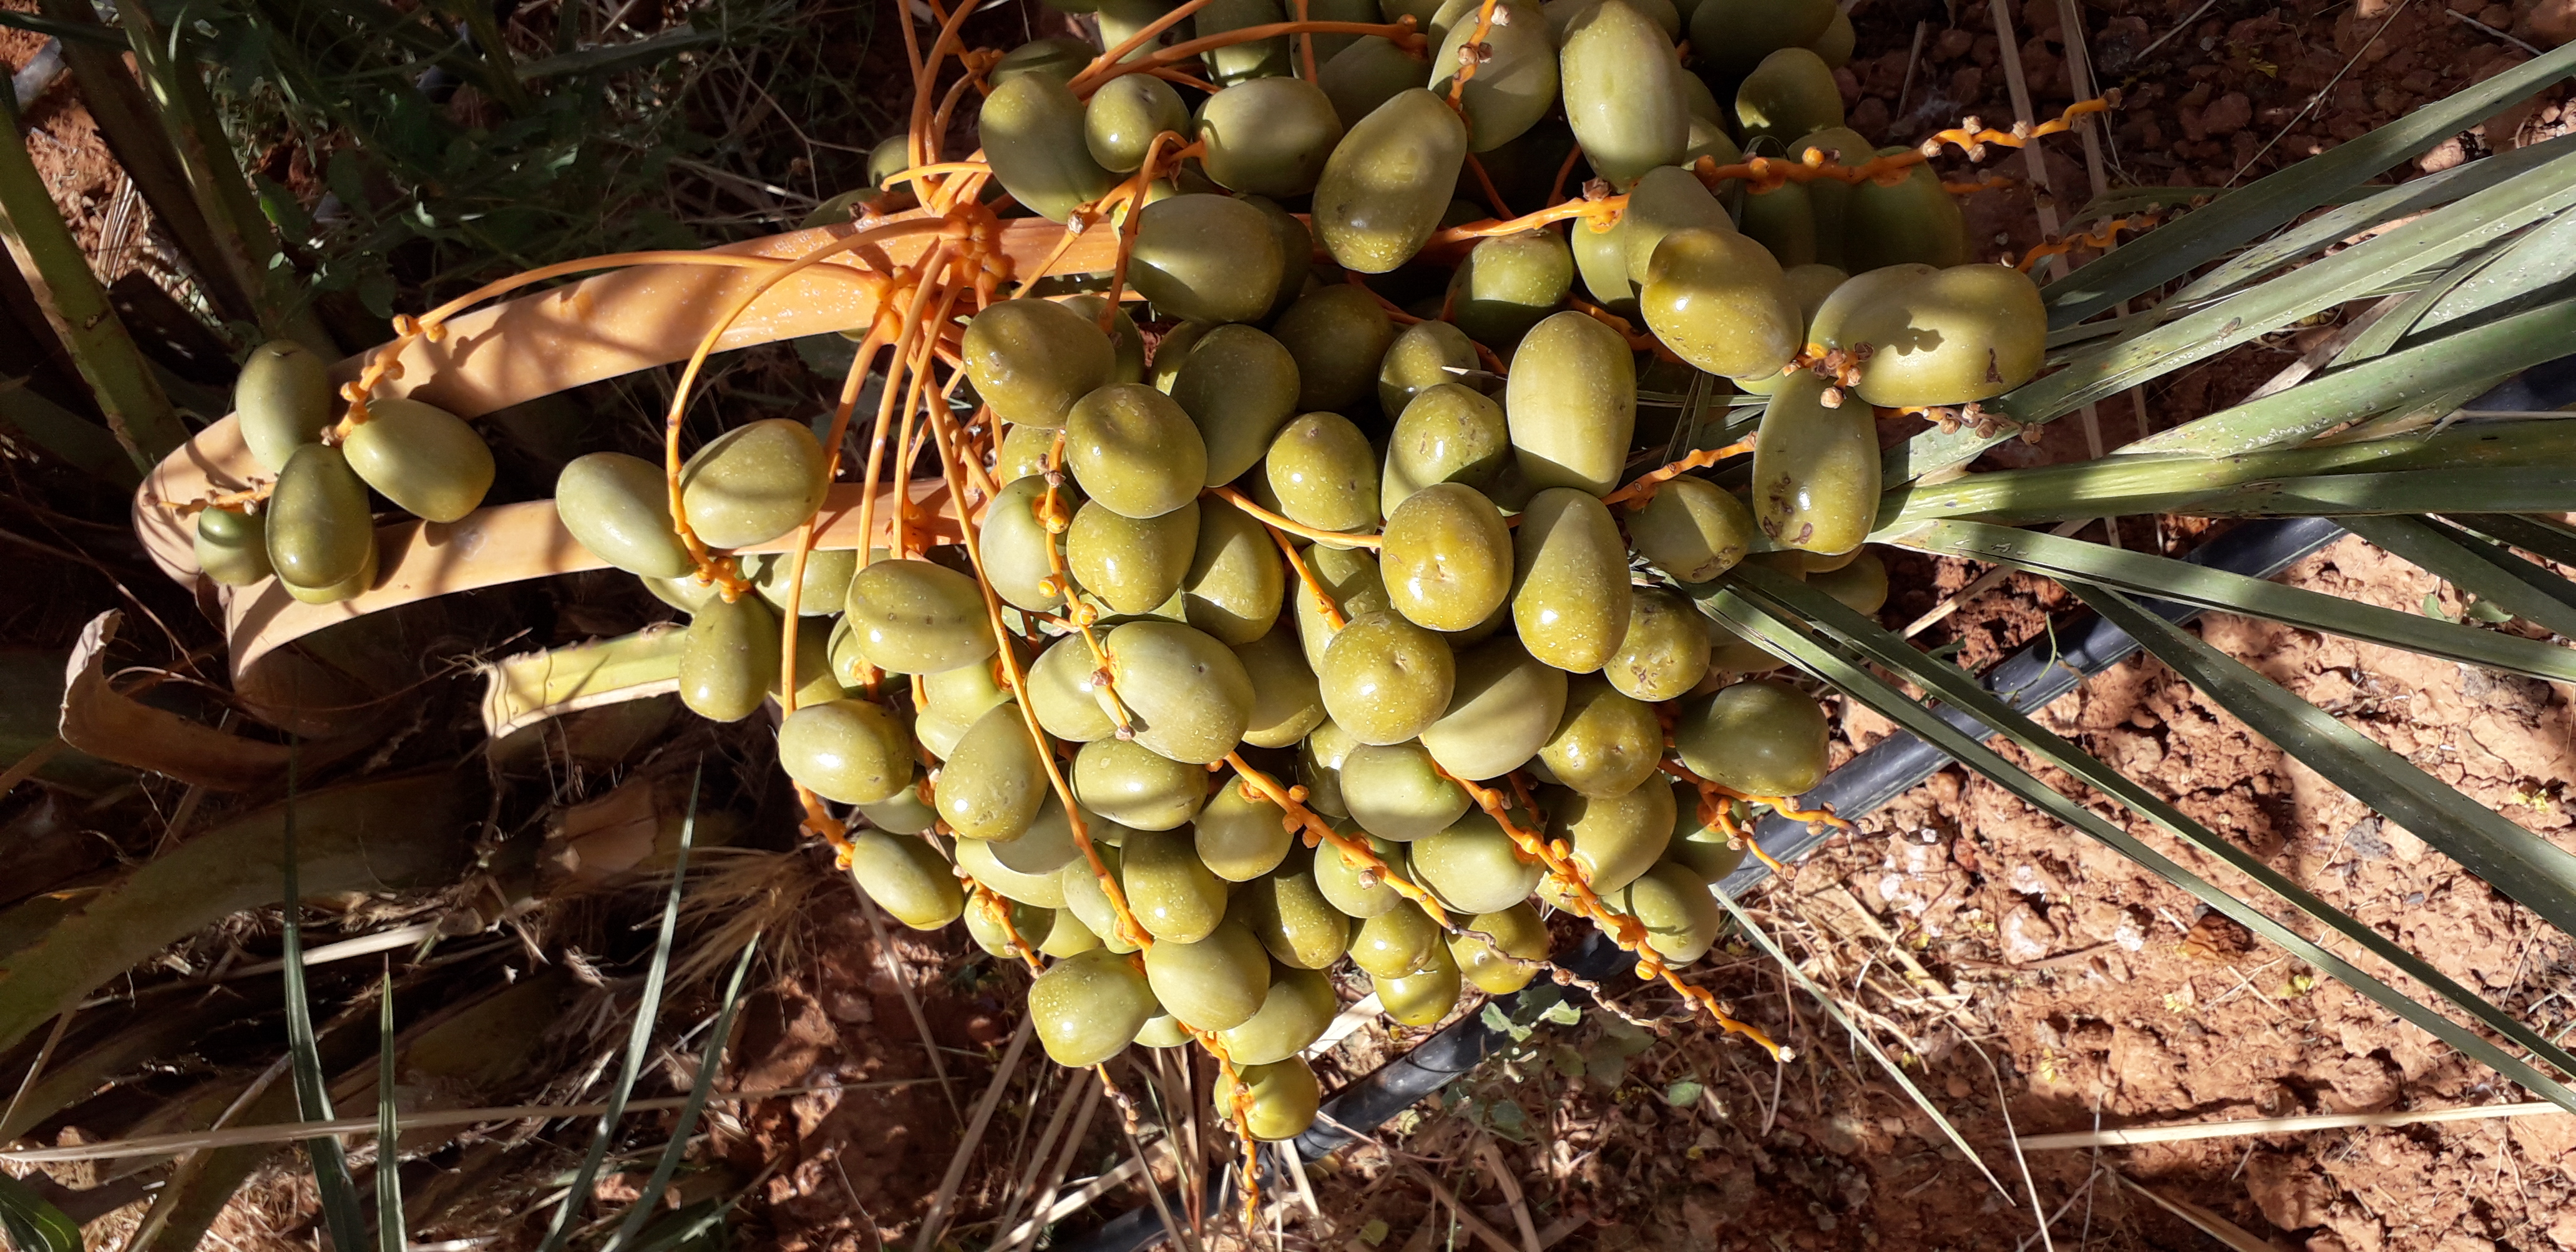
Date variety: Boufagous